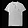
Label: T - shirt / top